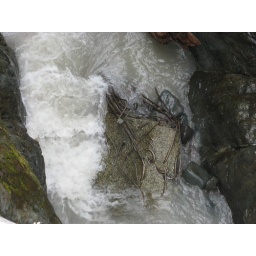
The old bridge footing at North Puyallup Camp fell in the river chasm.